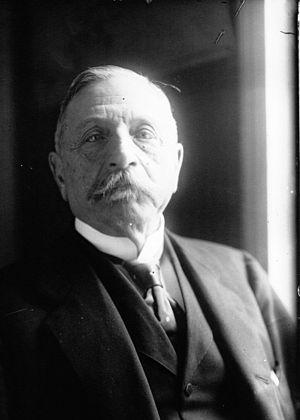
Jacques Piou, né le 6 août 1838 à Angers et mort le 12 mai 1932 à Paris, est un homme politique français. Avocat, député de la Haute-Garonne de 1885 à 1893 puis de 1898 à 1902, il est ensuite député de la Lozère de 1906 à 1919. Il fut maire de Sadirac. Il joue un rôle déterminant dans le ralliement des catholiques à la république, étant le fondateur du premier parti politique, au sens moderne du terme, de centre-droit, et, de 1898 à 1918, reste l'un des principaux dirigeants politiques catholiques français.
Les élections législatives de 1902 ont eu lieu les 27 avril et 11 mai 1902. Elles se sont déroulées au scrutin uninominal à deux tours par arrondissements, comme les précédentes élections.
Les élections législatives de 1910 ont eu lieu en France les 24 avril et 8 mai 1910. Elles se sont déroulées au scrutin uninominal à deux tours par arrondissements, comme les précédentes élections.